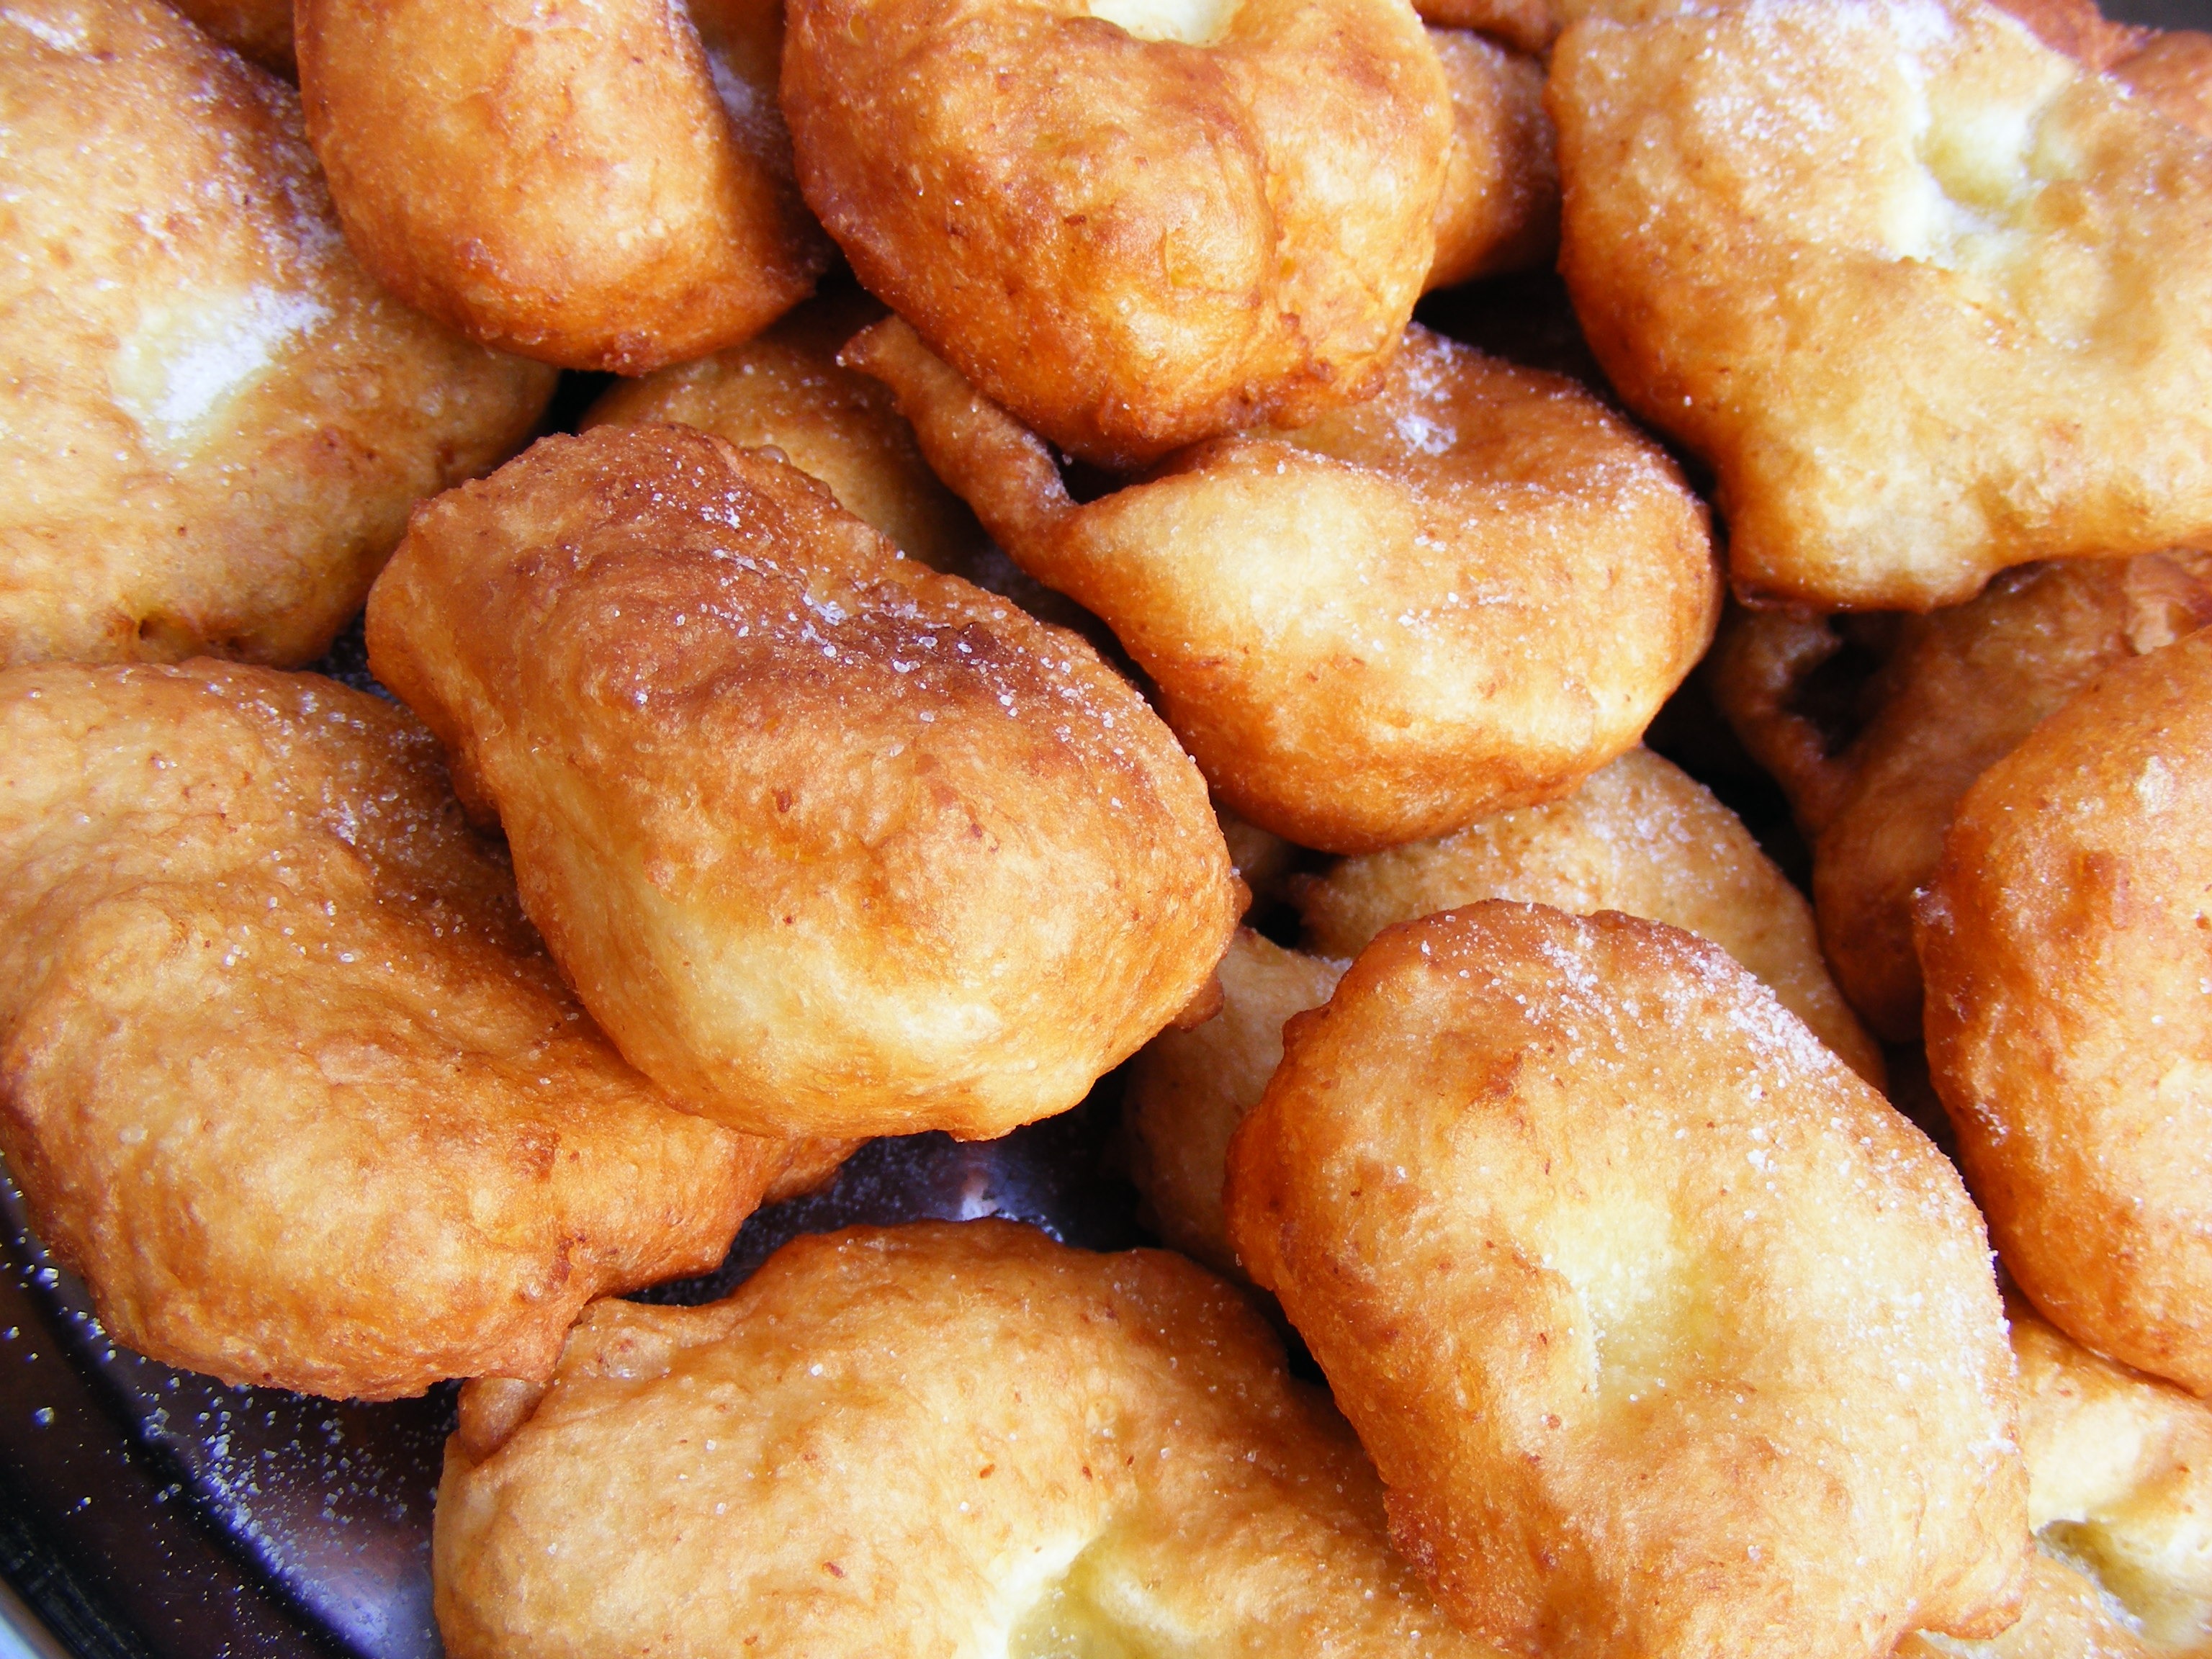
sweet, dish, meal, food, fluffy, produce, junk, breakfast, baking, snack, dessert, eat, fast food, cuisine, indulgence, delicious, homemade, pastry, bakery, doughnut, calories, bake, fat, sugar, puffy, tasty, confection, diet, treat, yummy, confectionery, baked goods, unhealthy, glazed, fattening, snack food, fried food, beignet, oliebol, bu uelo, spongy